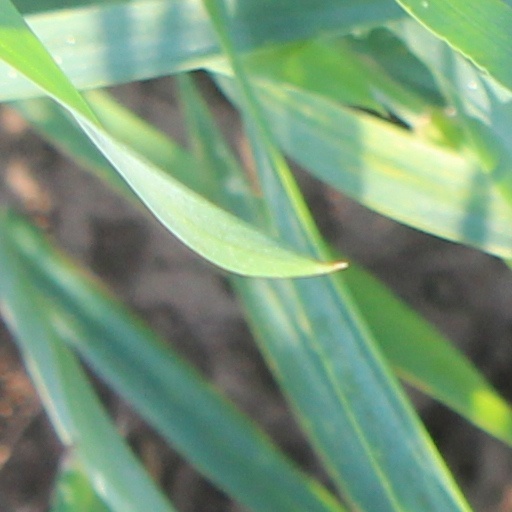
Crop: wheat